Keepers of the House

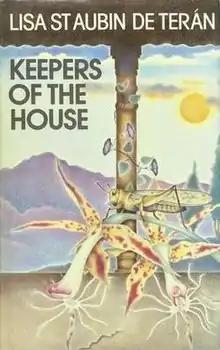
First edition

Keepers of the House is the debut novel of Lisa St Aubin de Terán, published as The Long Way Home in the US. The novel is autobiographical and set in a Venezuelan valley beset by drought. First published in 1982 by Jonathan Cape in London, it won the 1983 Somerset Maugham Award.